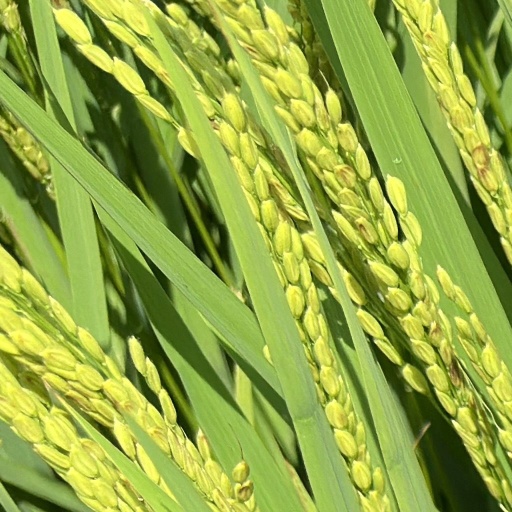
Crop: rice